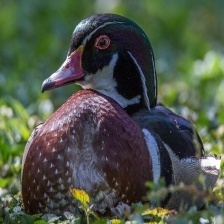
Species: WOOD DUCK
Scientific name: AIX SPONSA
ImageNet parent category: drake